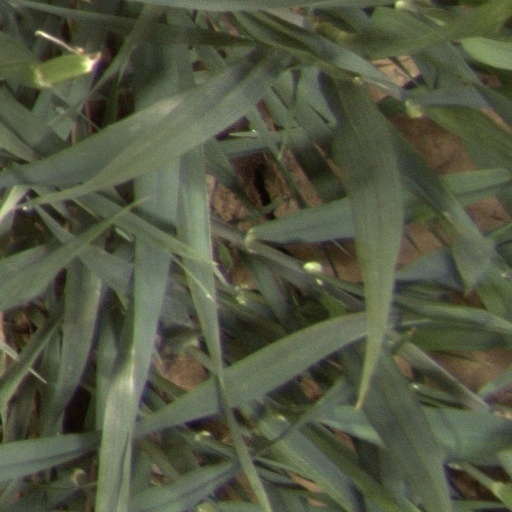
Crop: wheat